Aigues-Juntes

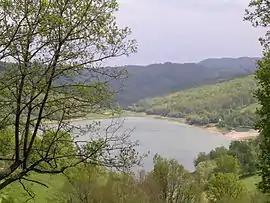
Mondély Lake

Aigues-Juntes is a commune in the Ariège department in southwestern France.